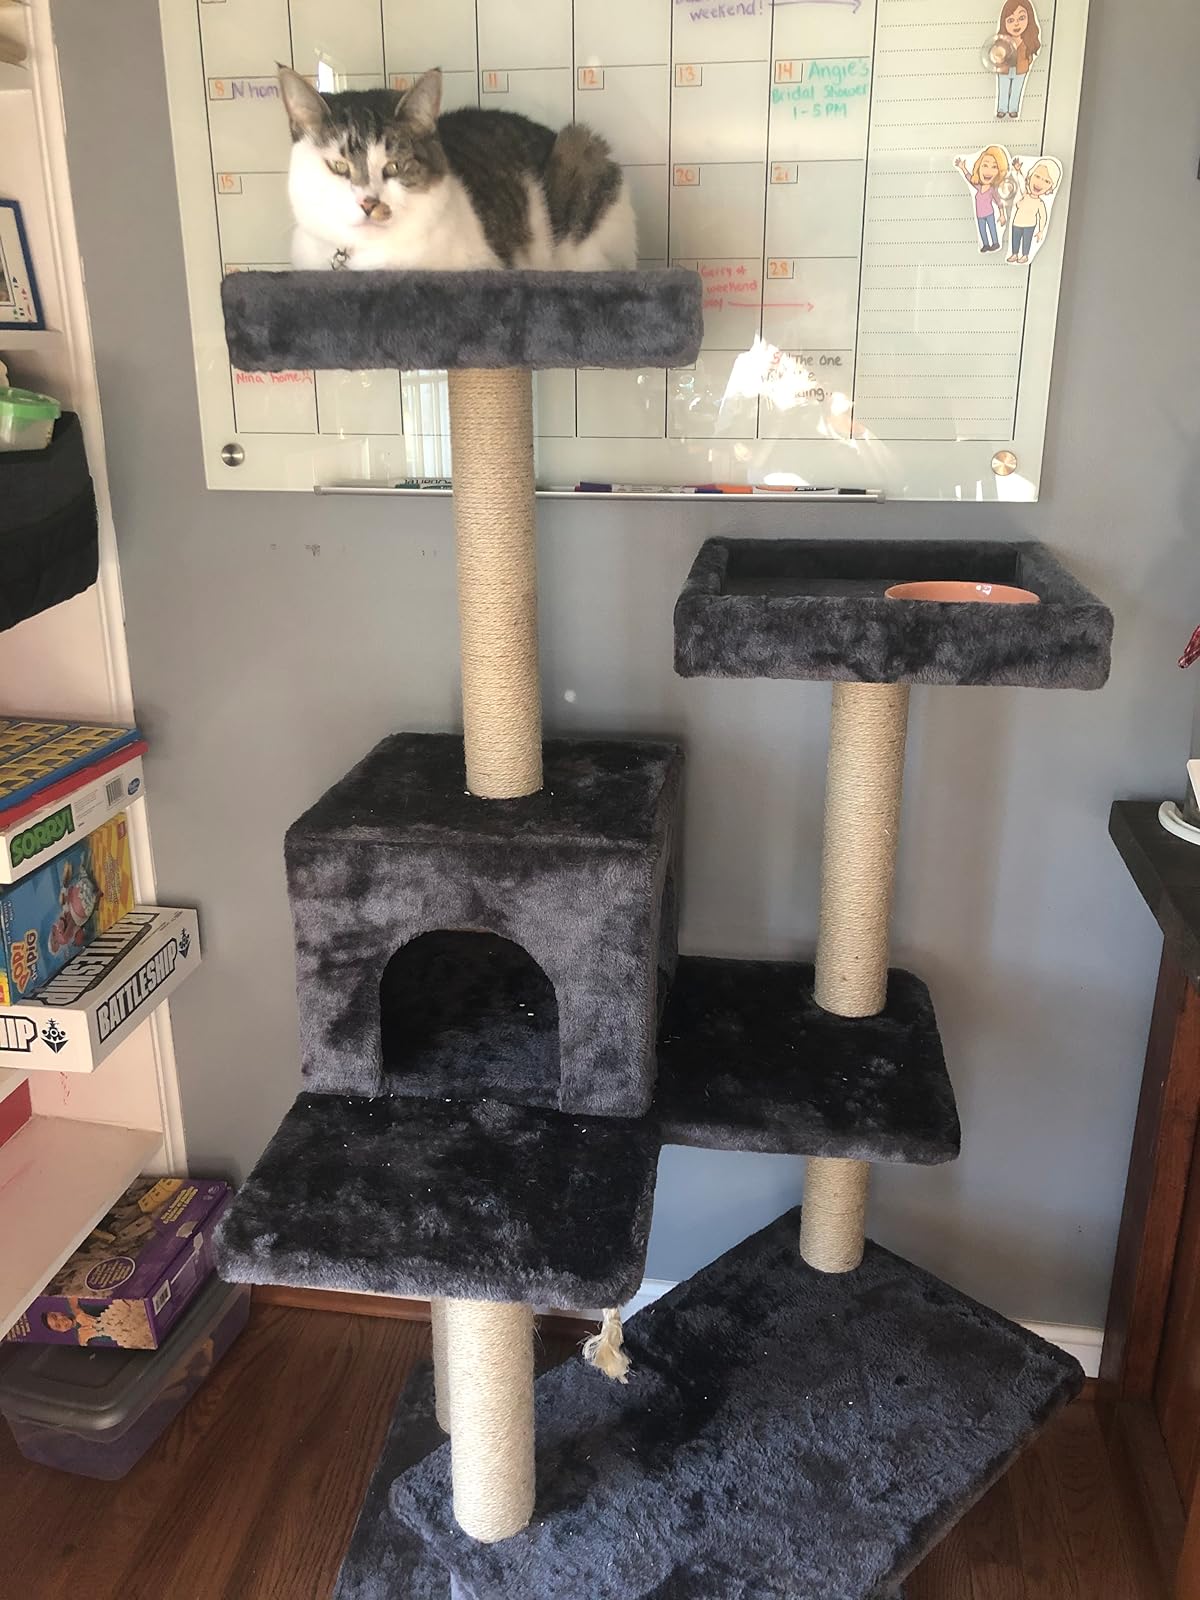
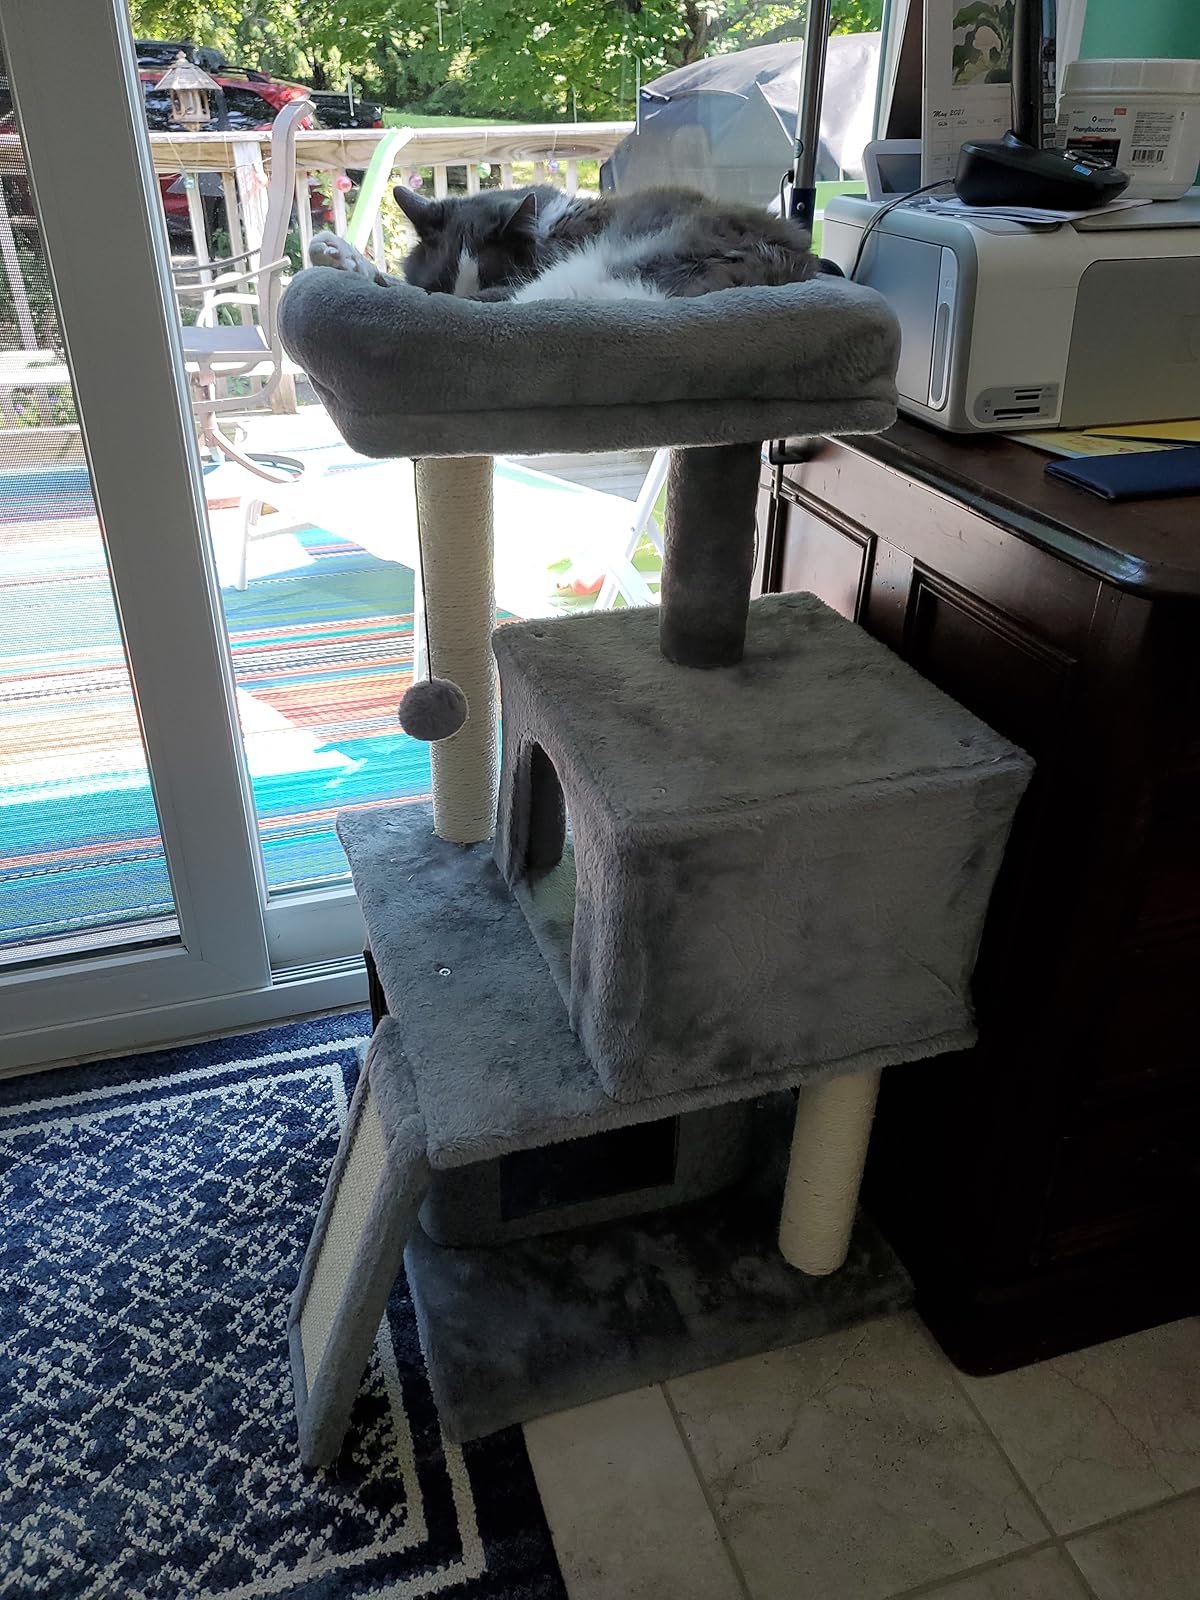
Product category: items_cat tree
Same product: no